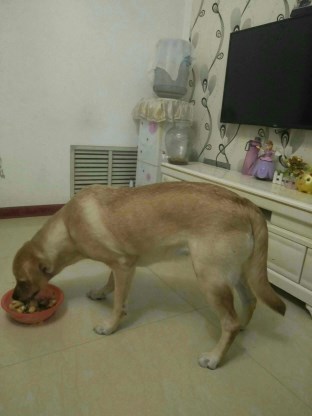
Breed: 5355-n000126-golden_retriever